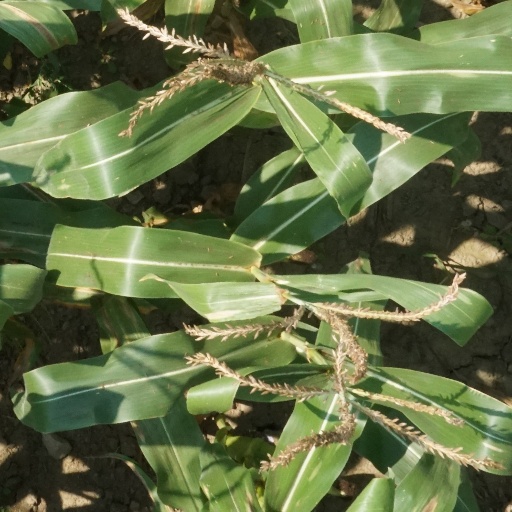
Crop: maize; corn